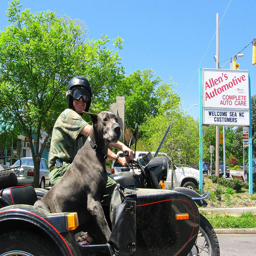
A man and a dog on a motorcycle.
A man on a motorcycle with a large dog in the side car
a person riding a motorcycle with a dog
Somebody and their dog are in a unique form of transportation.
The man is riding along with his dog in the passenger seat.